Soviet invasion of Poland

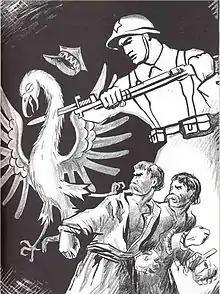
Soviet propaganda depicting the Red Army as the liberator of Ukrainian and Belarusian peasants from Polish tyranny (the Polish eagle)

In October 1939, Molotov reported to the Supreme Soviet that the Red Army had suffered 737 deaths and 1,862 wounded men during the campaign, a casualty rate that widely contradicted Polish specialist's claims of up to 3,000 deaths and 8,000 to 10,000 wounded. On the Polish side, 3,000 to 7,000 soldiers died fighting the Red Army as between 230,000 and 450,000 men were taken prisoners. The Soviet troops regularly failed to honour commonly accepted terms of surrender. In some cases, after Polish soldiers had been promised to retreat freely Soviet troops arrested them once they had laid down their arms.